Robbie Bachman

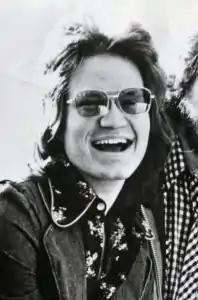
Bachman in 1974

Robin Peter Kendall Bachman (February 18, 1953 – January 12, 2023) was a Canadian drummer and the youngest brother of guitarist, singer and songwriter Randy Bachman. He was the original drummer for both the Brave Belt and Bachman–Turner Overdrive bands. He was most often credited as "Robbie" or "Rob" on the liner notes of Brave Belt and BTO albums.